Lod

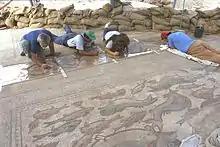
Archaeologists working on mosaic floor

In the 19th century and until the Lydda Death March, Lod was an exclusively Muslim-Christian town, with an estimated 6,850 inhabitants, of whom approximately 2,000 (29%) were Christian.